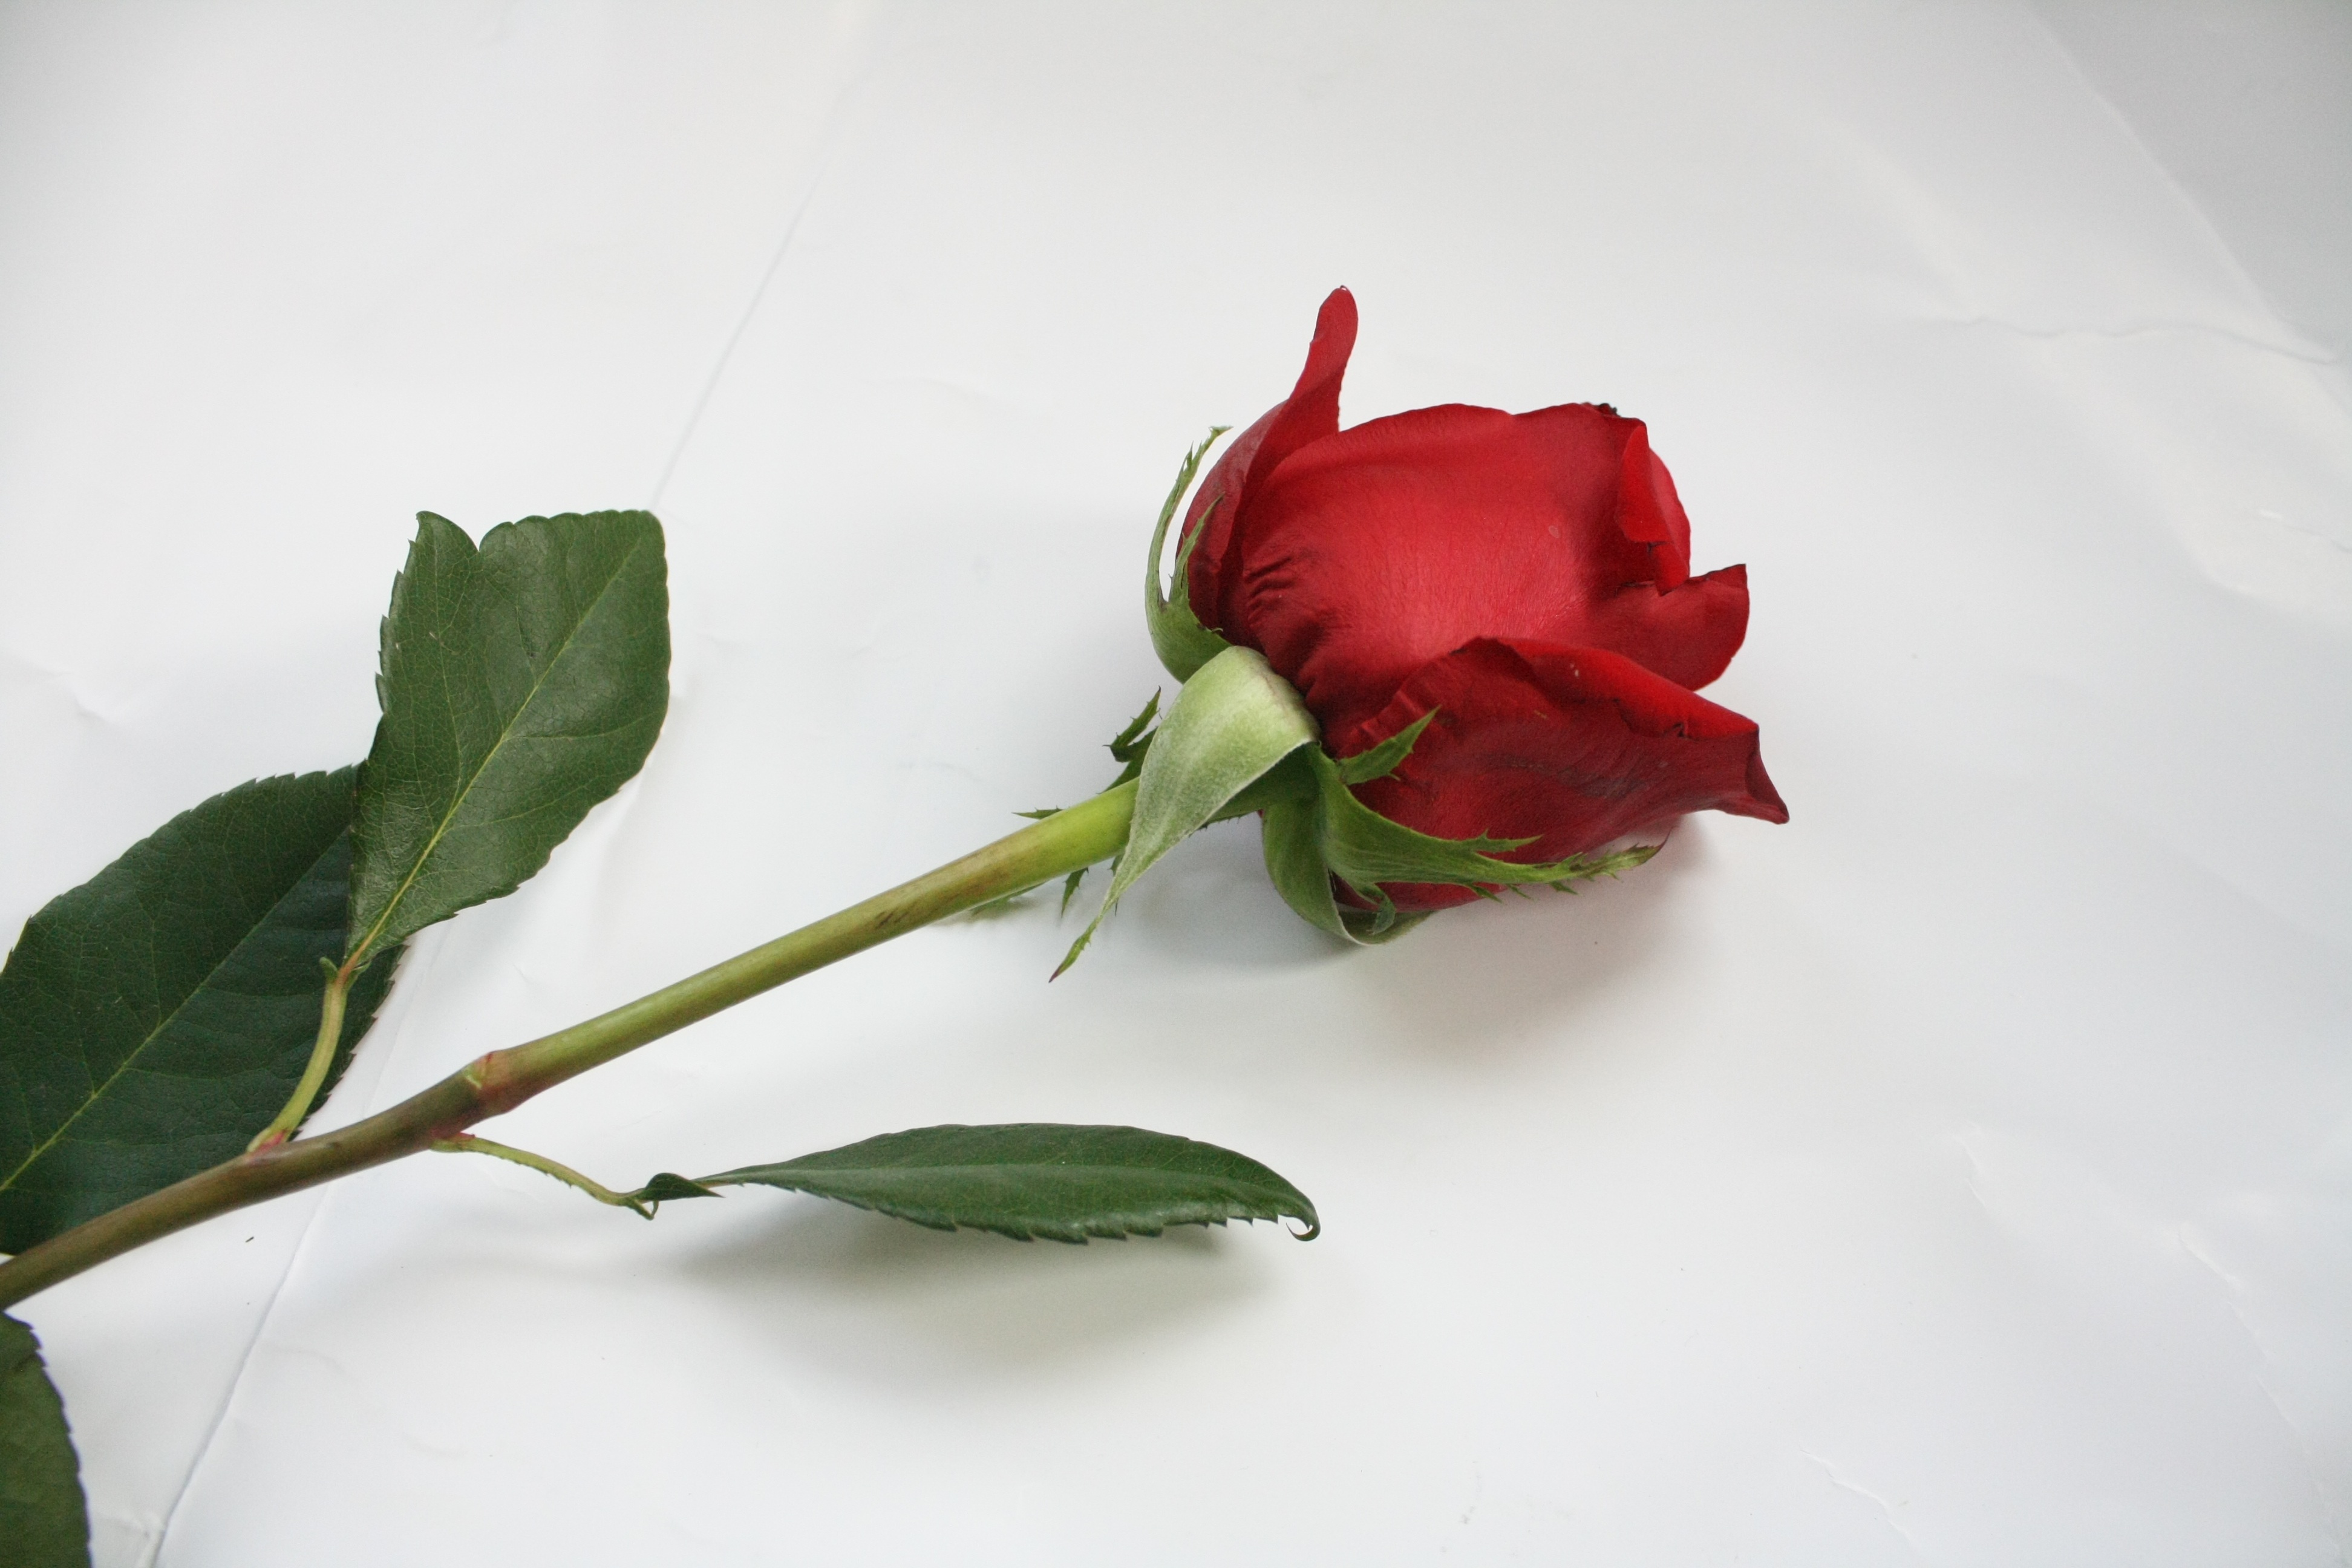
blossom, plant, stem, leaf, flower, petal, rose, green, red, flora, close up, bud, floristry, macro photography, flowering plant, garden roses, rose family, flower bouquet, plant stem, land plant